Indian courser

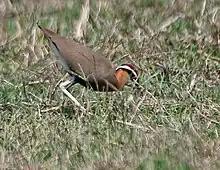
At Keoladeo National Park

This species occurs in dry stony, scrubby or rocky country but rarely on sandy terrain from the Indus valley east short of Bangladesh and south to the tip of Peninsular India. It sometimes occurs in the dry zone of northern Sri Lanka. The wet forest zones are avoided. In southern India, the drier zone on the east coast, the Coromandel region, where it is not uncommon gives it the species name. It is also found patchily distributed in other parts of the peninsula. Other areas where they are commonly seen include the Deccan plateau and the arid regions of northwestern India in Rajasthan and Gujarat. It is resident in some areas but makes local movements.